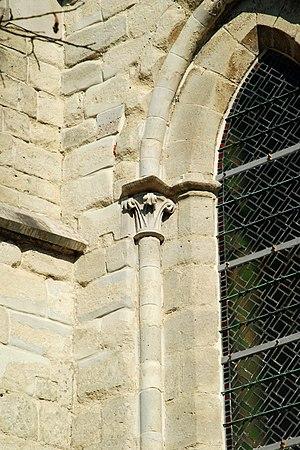
Belgique - Bruxelles - Ancienne église Notre-Dame de Laeken (gothique 13e siècle)
L'ancienne église Notre-Dame, située à Laeken, ancienne commune intégrée à la ville de Bruxelles en Belgique, est une église de style gothique dont il ne subsiste que le chœur.